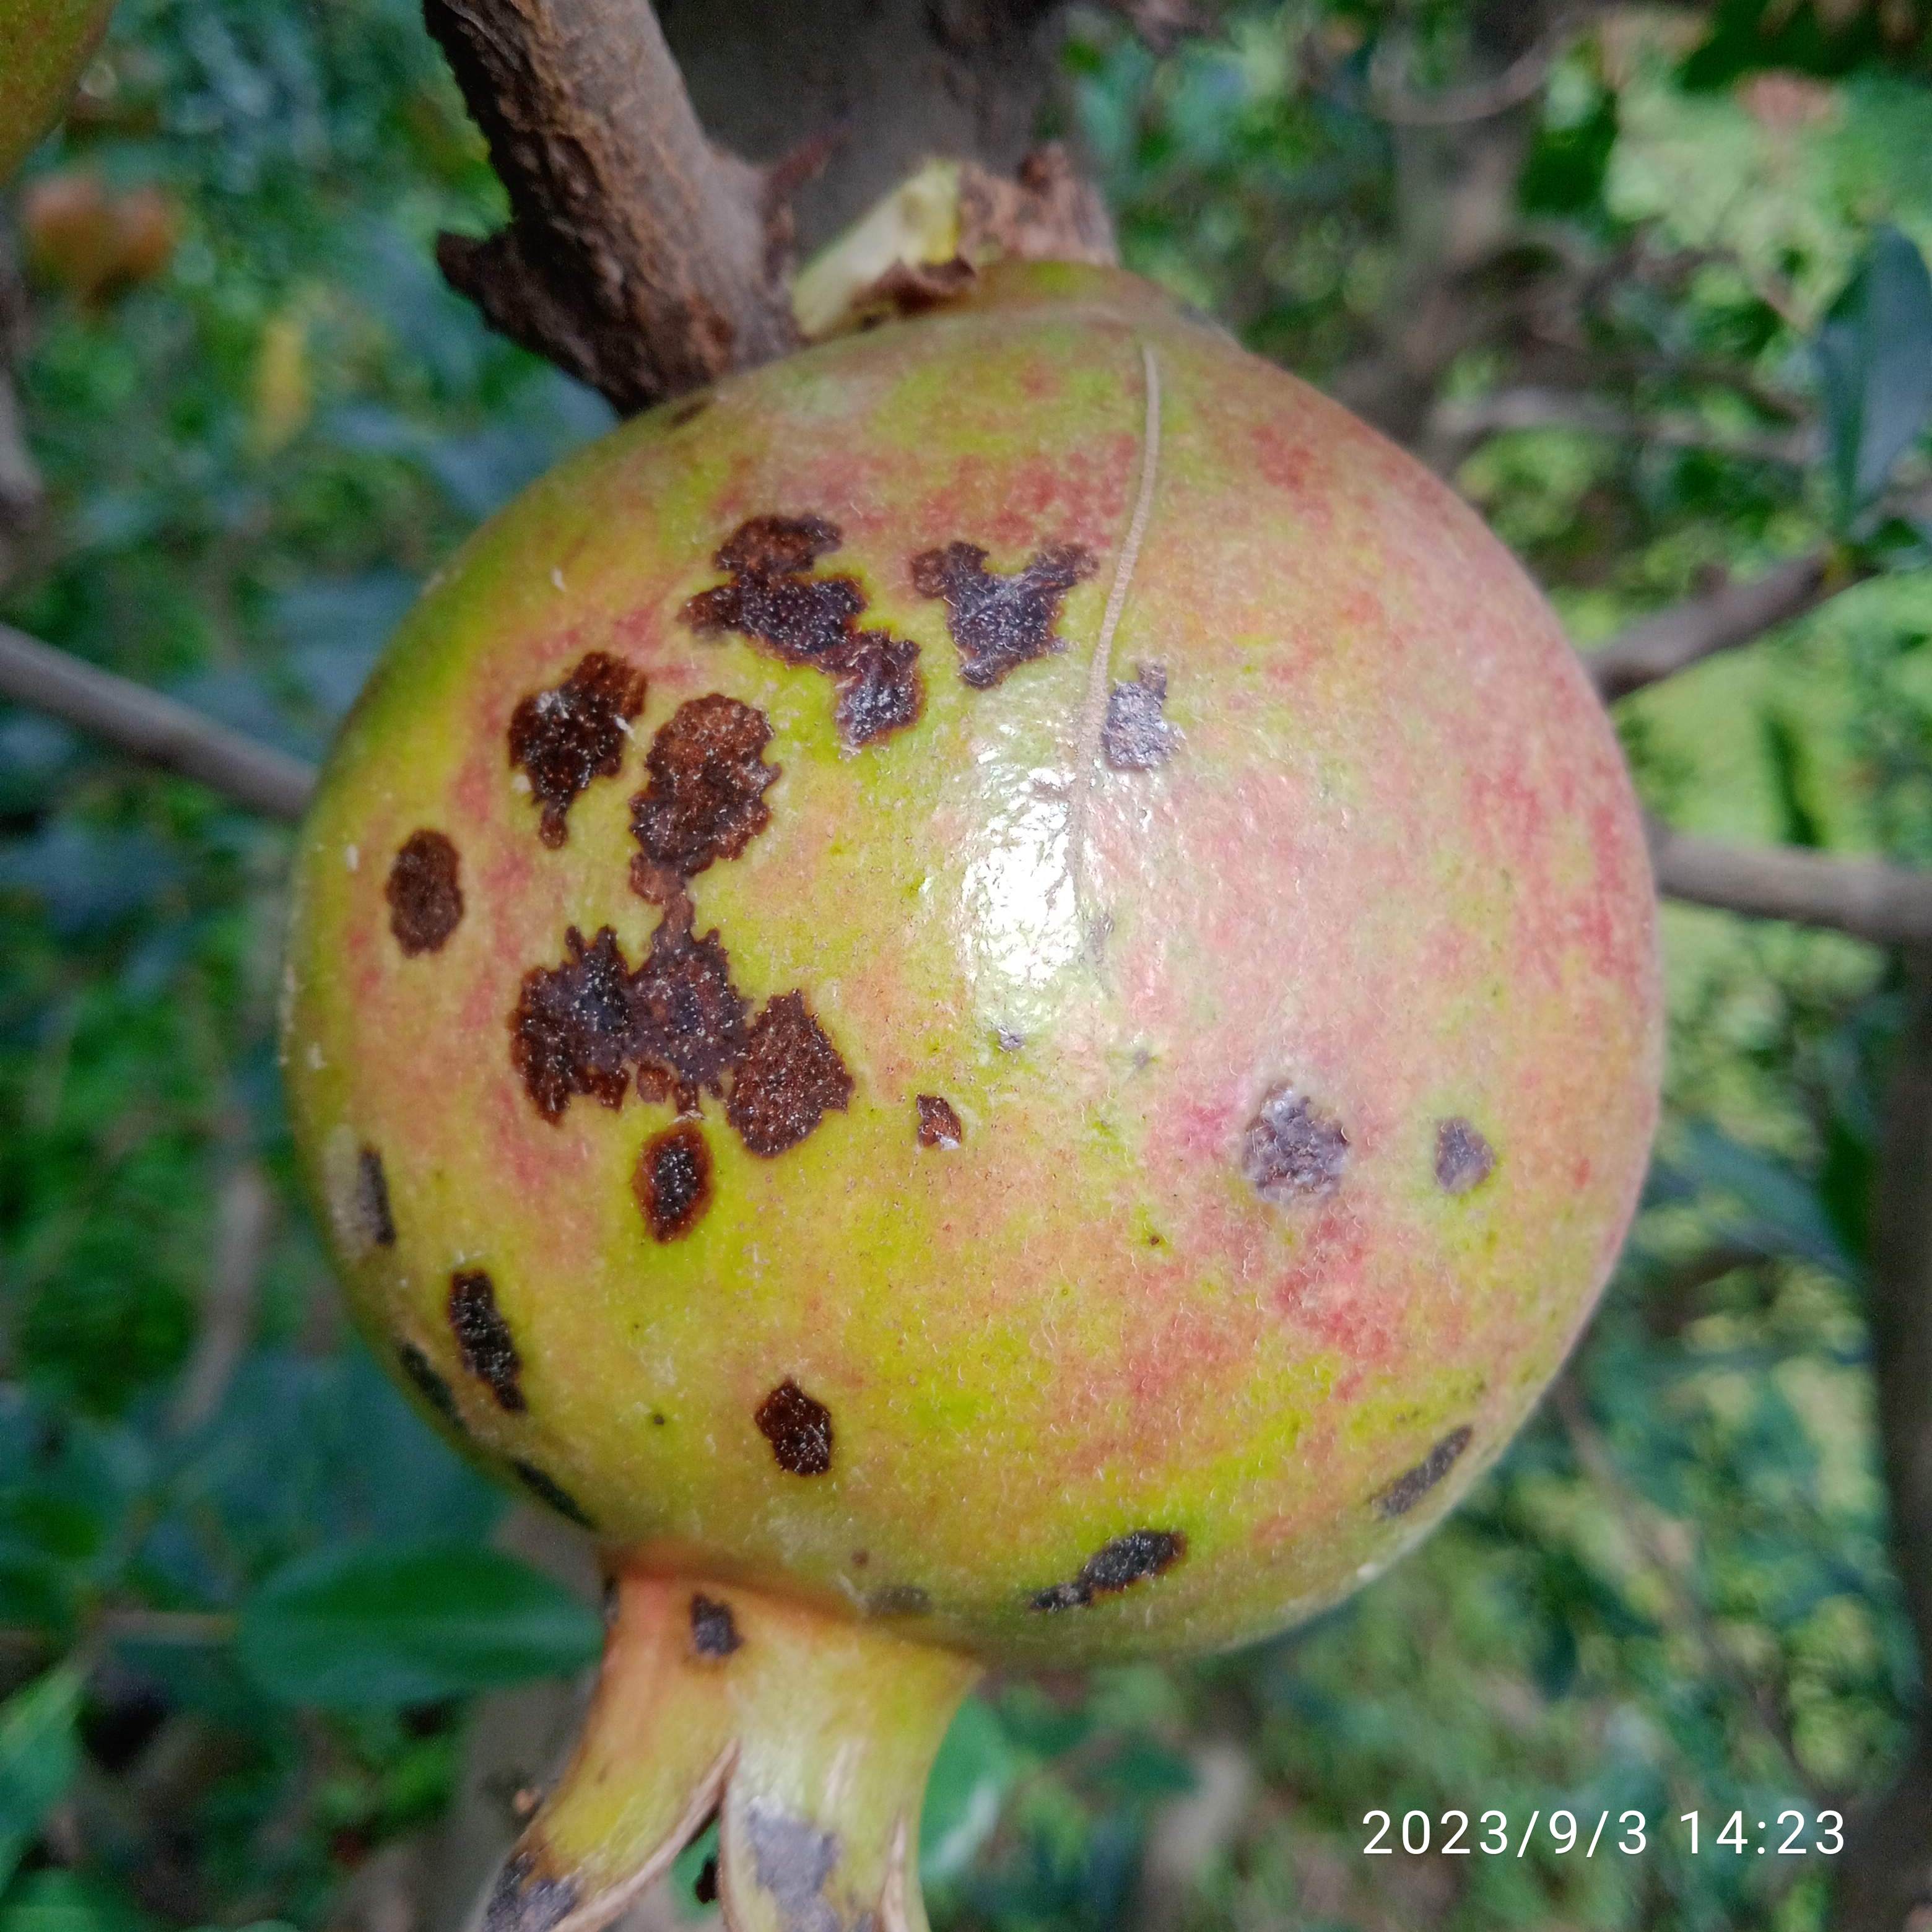
Label: Anthracnose